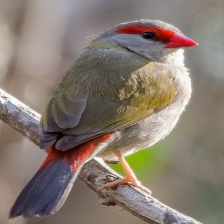
Species: RED BROWED FINCH
Scientific name: NEOCHMIA TEMPORALIS
ImageNet parent category: house_finch